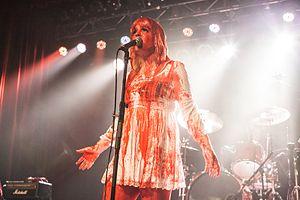
Jack Off Jill est un groupe de riot grrrl américain, originaire de Ft. Lauderdale, en Floride. C'est en 1992 que Jack Off Jill se crée. Ce groupe, voulant rester indépendant de leur musique réalise quelques démos et se fait remarquer par Marilyn Manson. Ne pouvant concilier musique et études, certains membres du groupe sont alors contraints d'arrêter de jouer. Le groupe semble assez instable dans ces membres menés par Jessicka, la chanteuse. Le groupe revient ensuite en 2000, puis se sépare suite à l'« échec » de leur album Clear Hearts Grey Flowers, n'étant pas de la qualité du précédent mais ayant pourtant un artwork assez bien réussi.